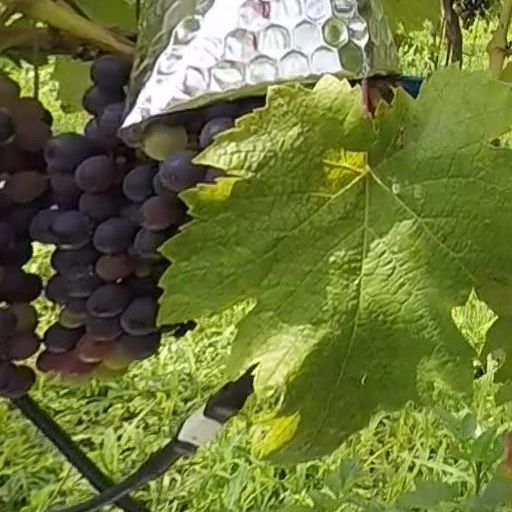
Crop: grape